Sequel

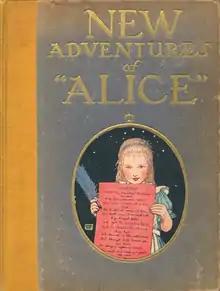

Sometimes sequels are produced without the consent of the creator of the original work. These may be dubbed unofficial, informal, unauthorized, or illegitimate sequels. In some cases, the work is in the public domain, and there is no legal obstacle to producing sequels. An example would be books and films serving as sequels to the book "The Wonderful Wizard of Oz," which is in the public domain (as opposed to its 1939 film adaptation). In other cases, the original creator or their heirs may assert copyrights, and challenge the creators of the sequels.